Robert Francis Withers Allston

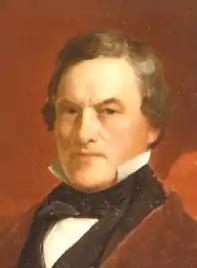
detail of portrait by George Whiting Flagg, c. 1850

Robert Francis Withers Allston (April 21, 1801April 7, 1864) was the 67th Governor of South Carolina. He was born in the Waccamaw River in South Carolina.